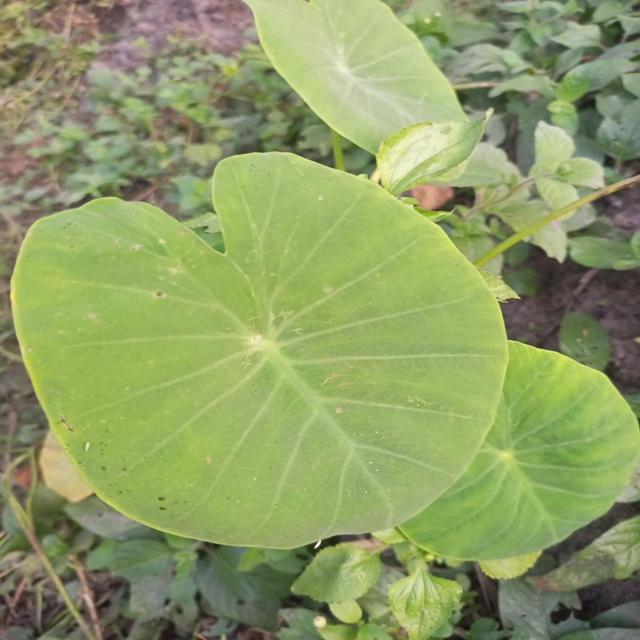
Label: Early_Blight